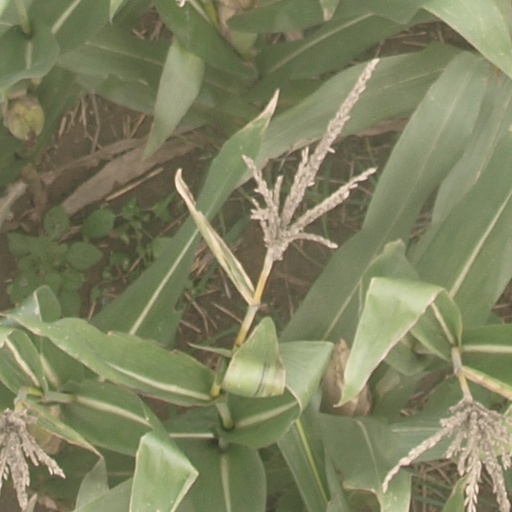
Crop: maize; corn